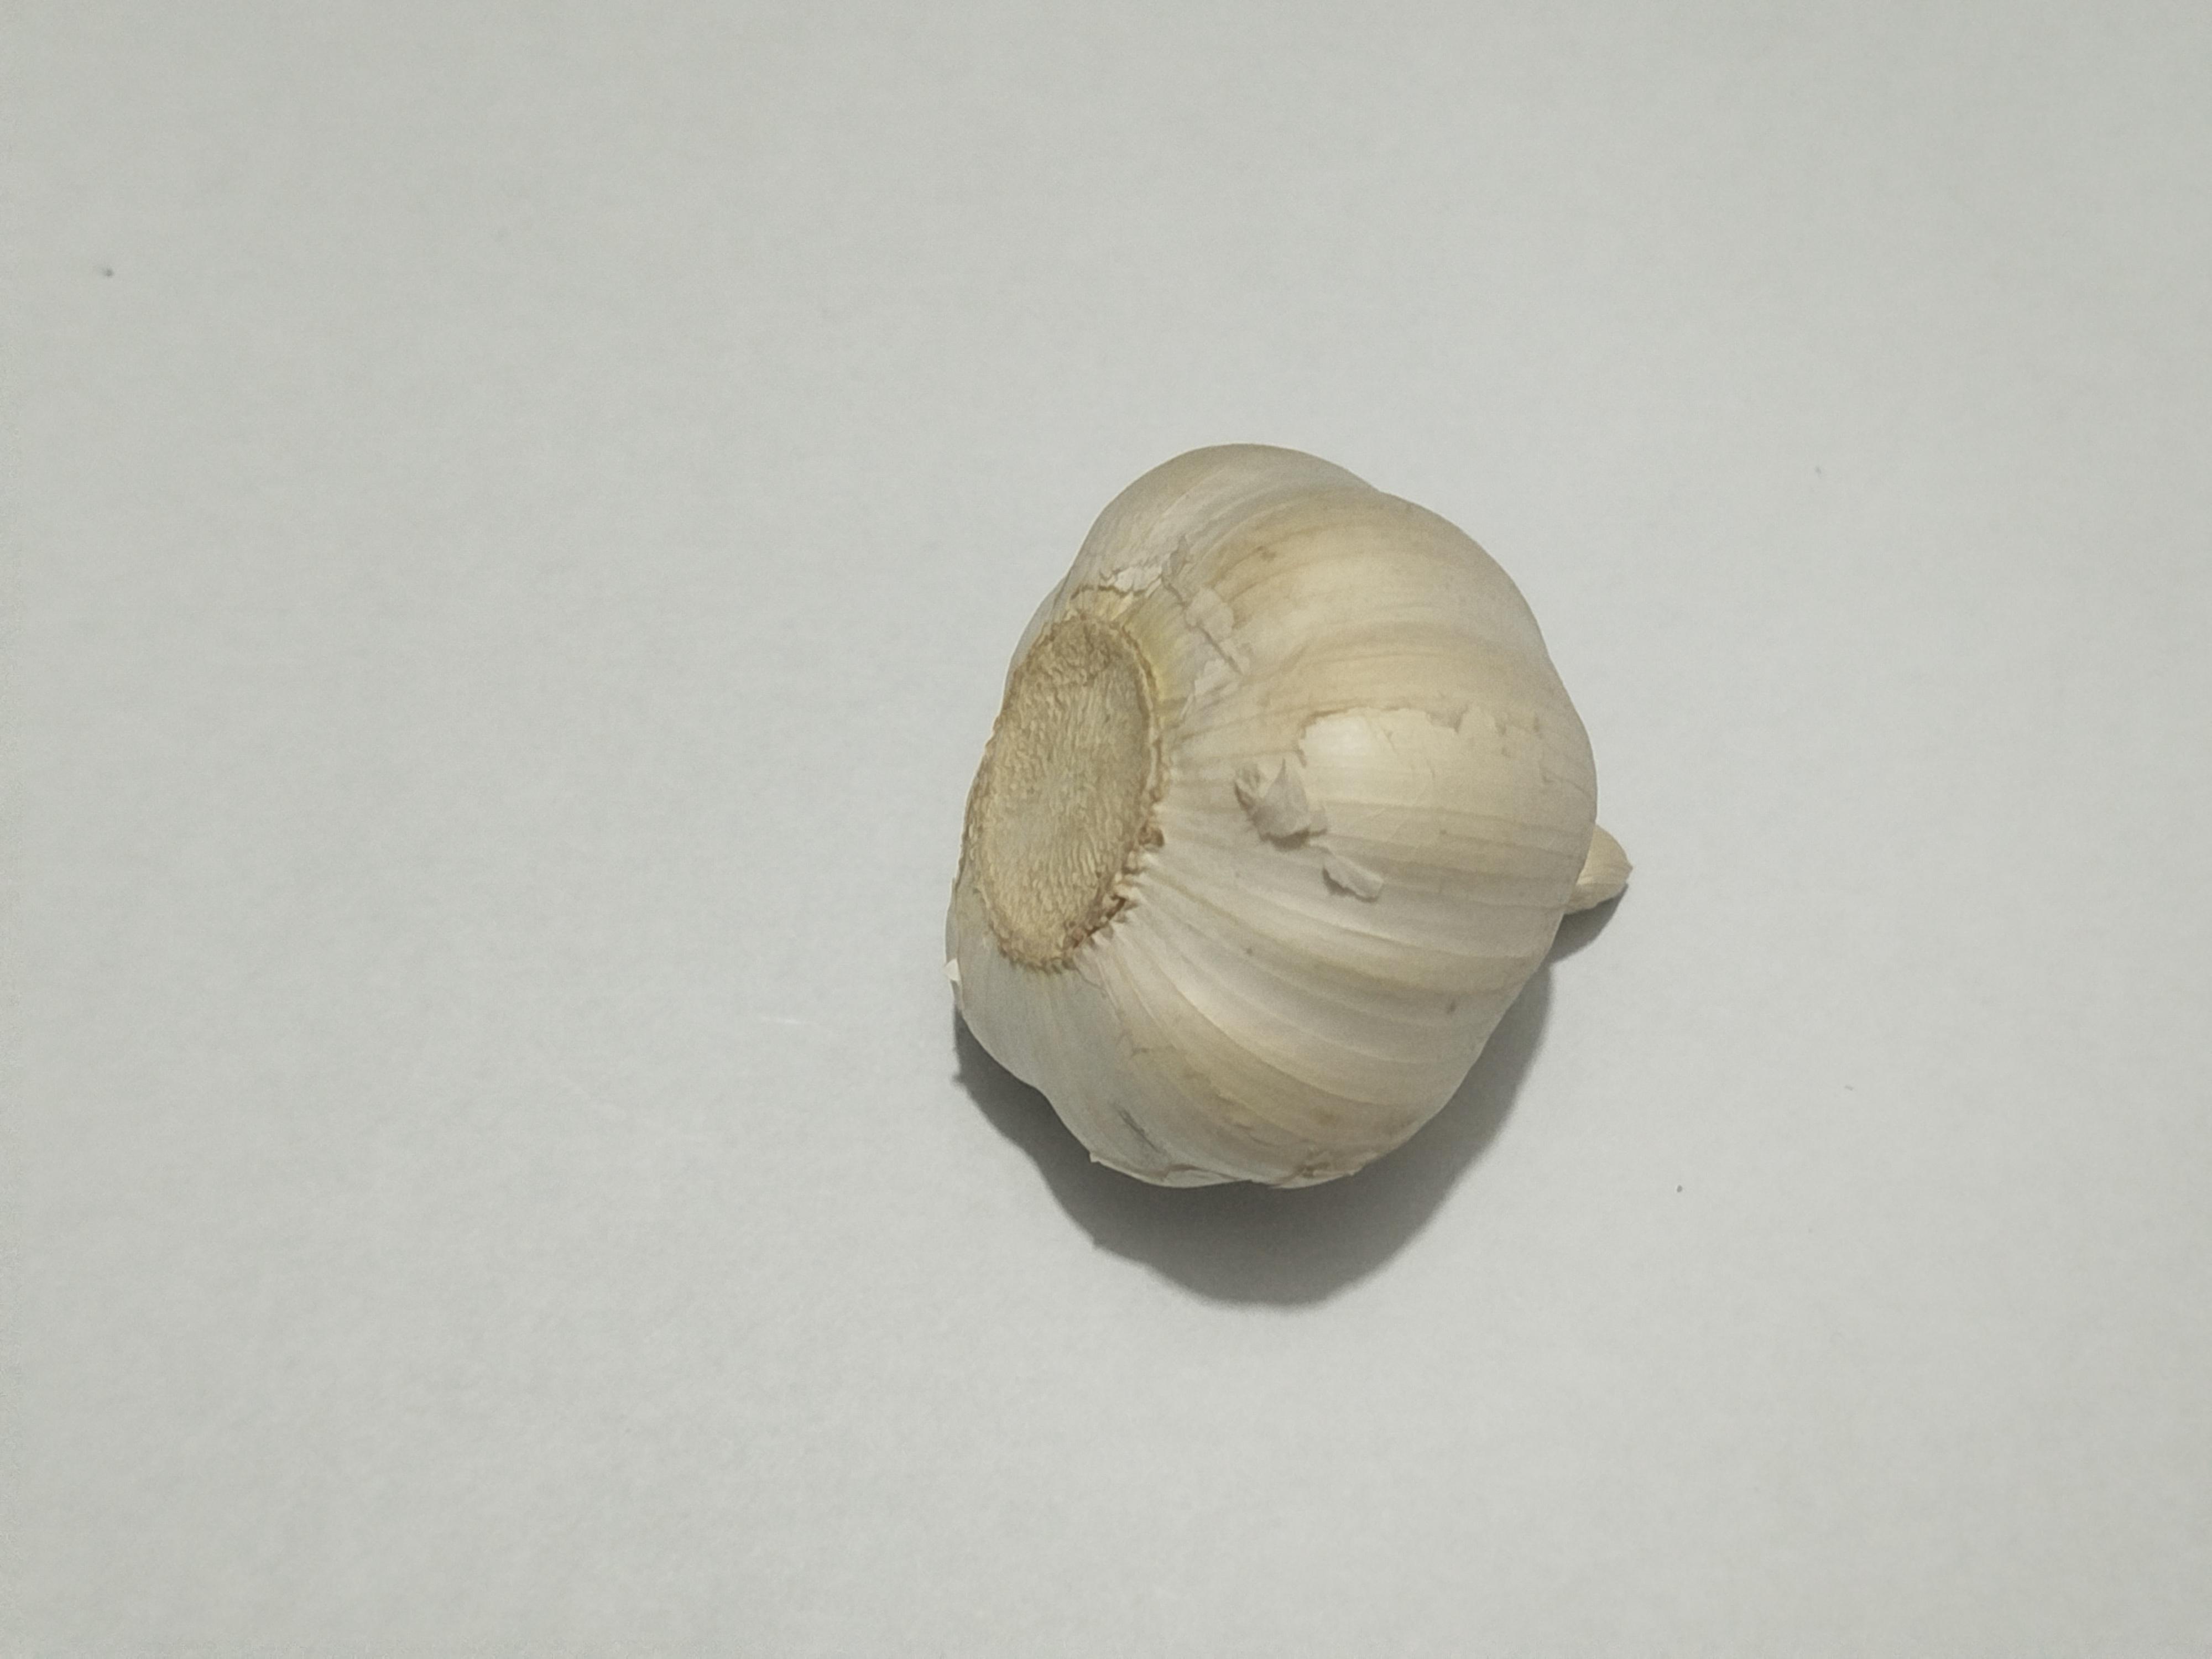
Label: Garlic